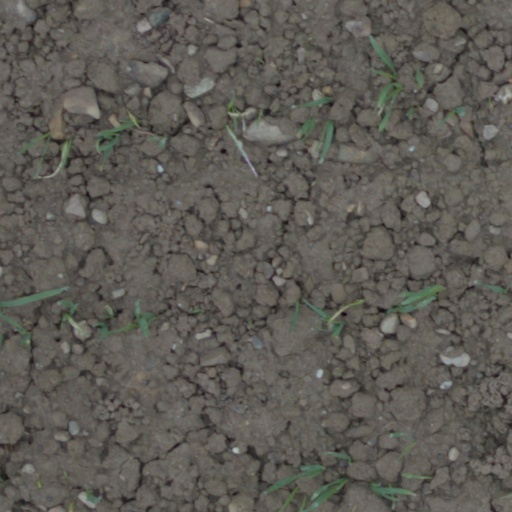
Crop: wheat